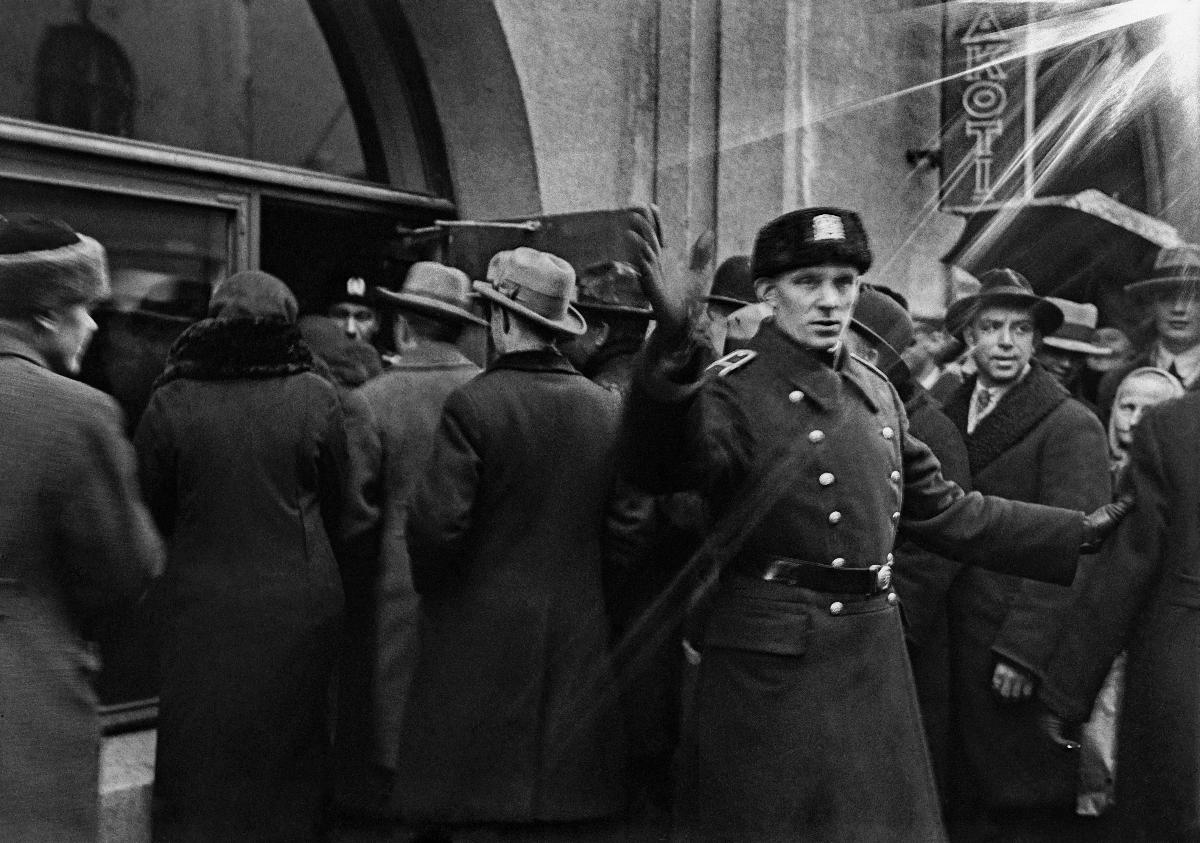
Oy Alkoholiliike Ab:n myymälät aukeavat
Oy Alkoholiliike Ab:s butiker öppnas; The shops of the Alcohol Company open
sisällön kuvaus: Asiakkaat jonottavat Oy Alkoholiliike Ab:n kauppoihin Helsingissä 5.4.1932. content description: Customers are queueing to the shops of the Alcohol Company in Helsinki 5.4.1932. innehållsbeskrivning: Kunder köar till Oy Alkoholiliike Ab:s butiker i Helsingfors 5.4.1932.
Kuvaaja: Sundström, Hugo, kuvaaja
Vuosi: 1932
Paikka: Suomi, Uusimaa, Helsinki; Suomi
Aiheet: alkoholi (päihteet); kieltolait; kieltolain kumoaminen; ihmiset; jonot; Alko; poliisit (ammatit); HBL; alcohol (beverage); prohibition acts; queues; alcohol; prohibition law; people queueing; policemen; police (occupations); alkohol (rusmedel); förbudslagar; människor (släkte); köer; alkohol; förbudslagen; förbudslagens upphävande; människor; poliser